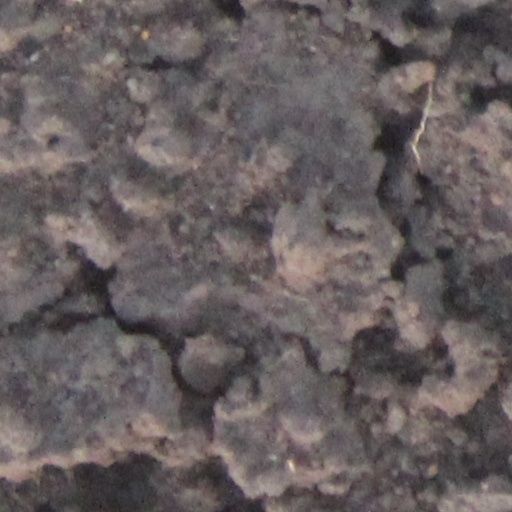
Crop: wheat